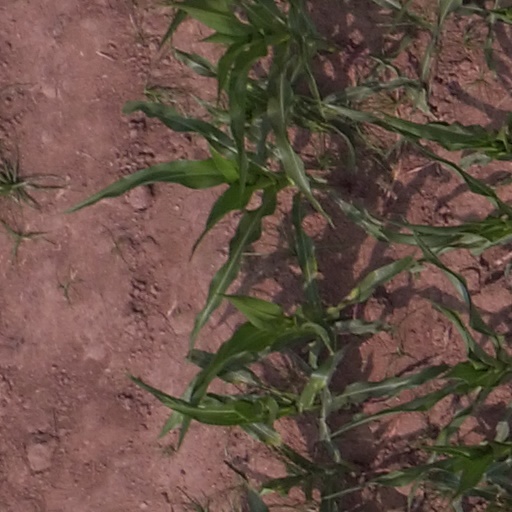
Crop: maize; corn